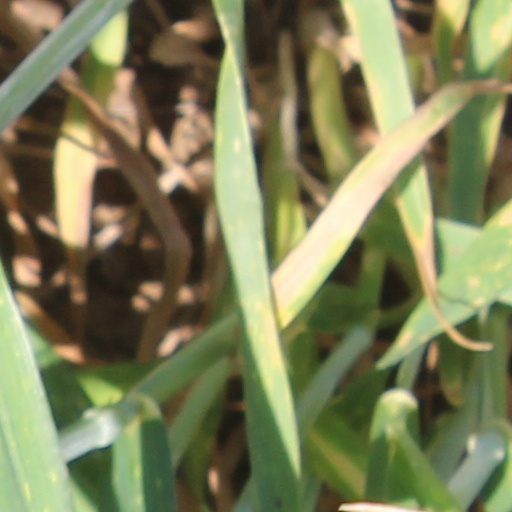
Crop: wheat